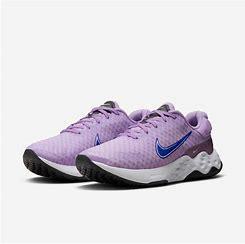
Brand: Nike
Model: Renew Ride 3